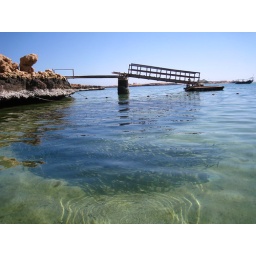
Shoal of fish in clear sea water with ripple in the foreground and jetty in the distance.